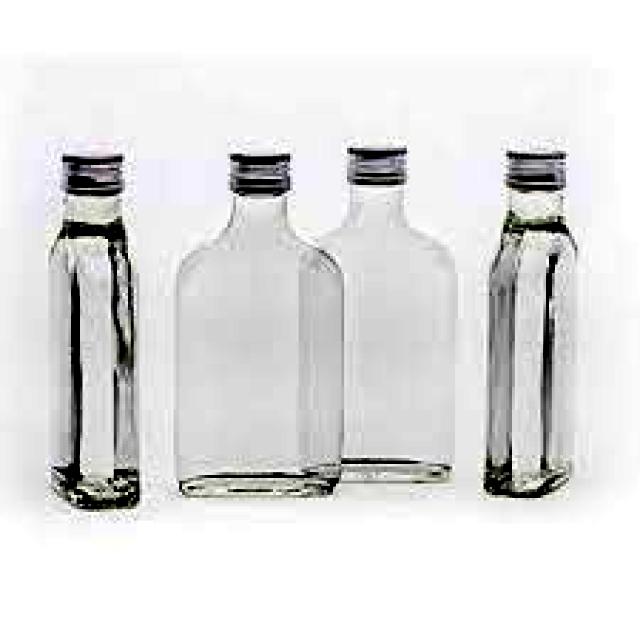
Label: Glass